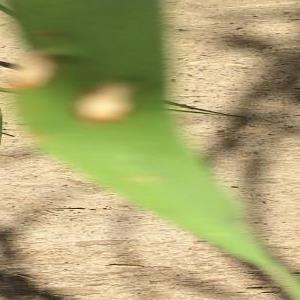
Disease: Blast